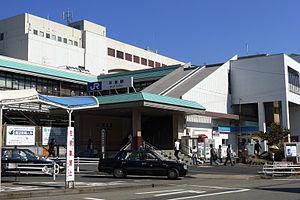
La gare de Ashiya est une gare ferroviaire localisée dans la ville d'Ashiya, dans la préfecture de Hyōgo au Japon. La gare est exploitée par la compagnie JR West, sur la Ligne principale Tōkaidō.L’utilisation de la carte ICOCA est valable dans cette gare.